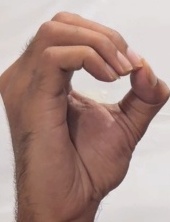
ASL sign: O